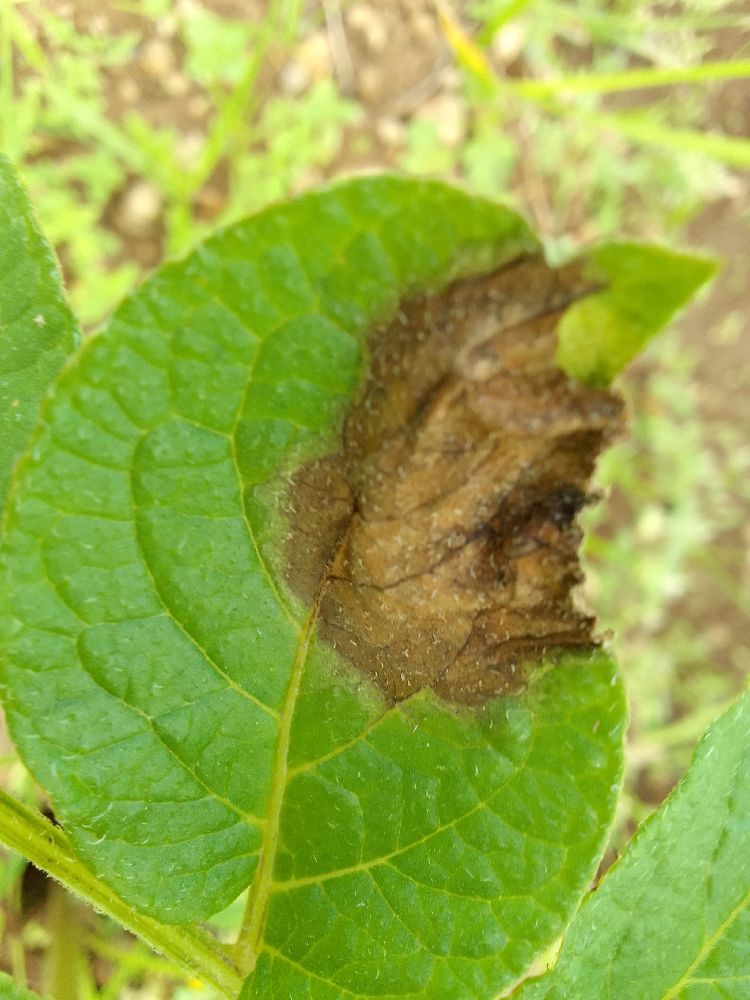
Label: Late blight